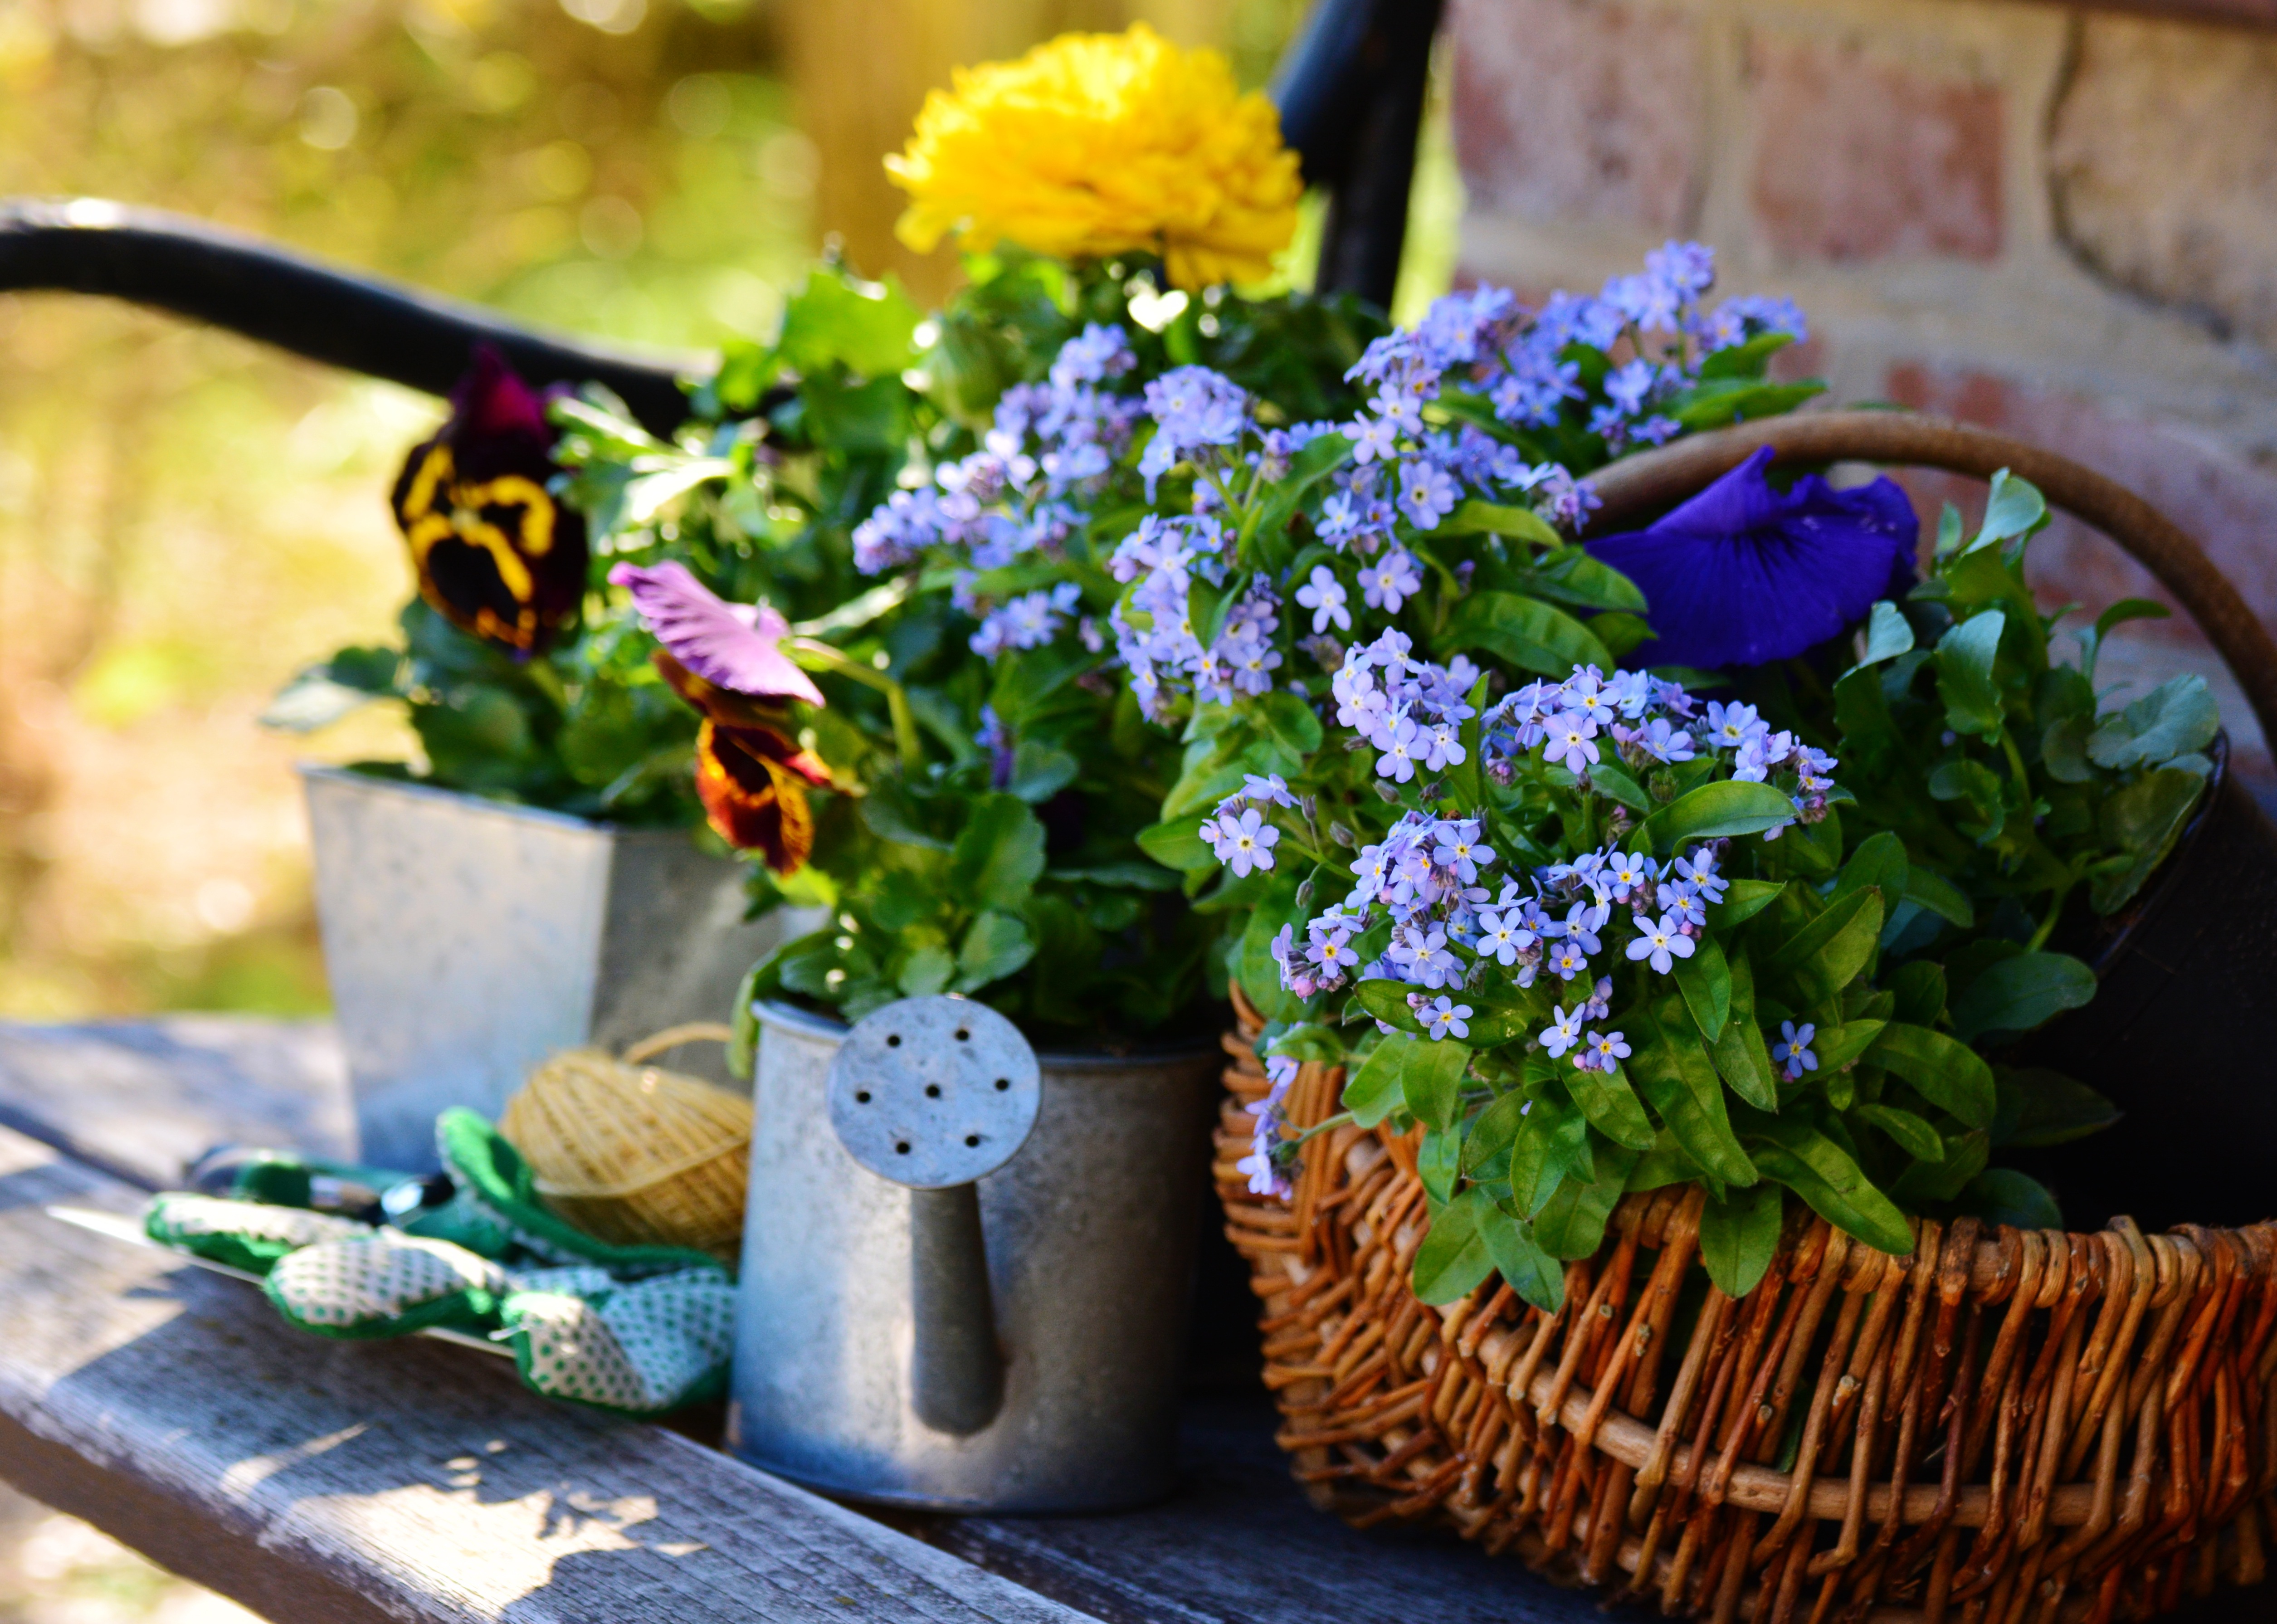
plant, flower, spring, green, herb, blue, garden, flora, still life, flowers, forget me not, art, bank, gardening, floristry, gardener, flower bouquet, floral design, plant flowers, flower arranging, hobby gardener